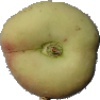
Label: Peach Flat 1